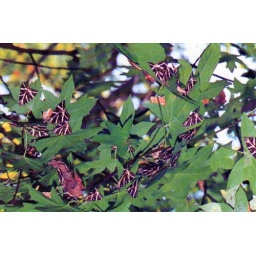
These butterflies are of the genus Panaxia, and during the summer they cover the plants in this valley near Maritsa ...